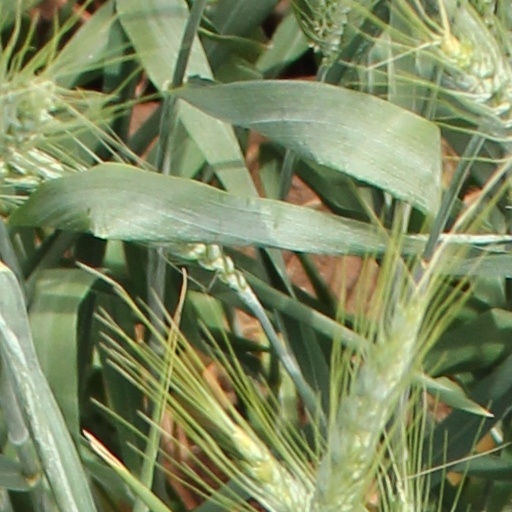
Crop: wheat